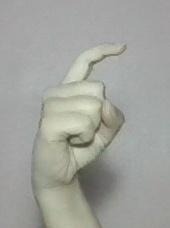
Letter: ra